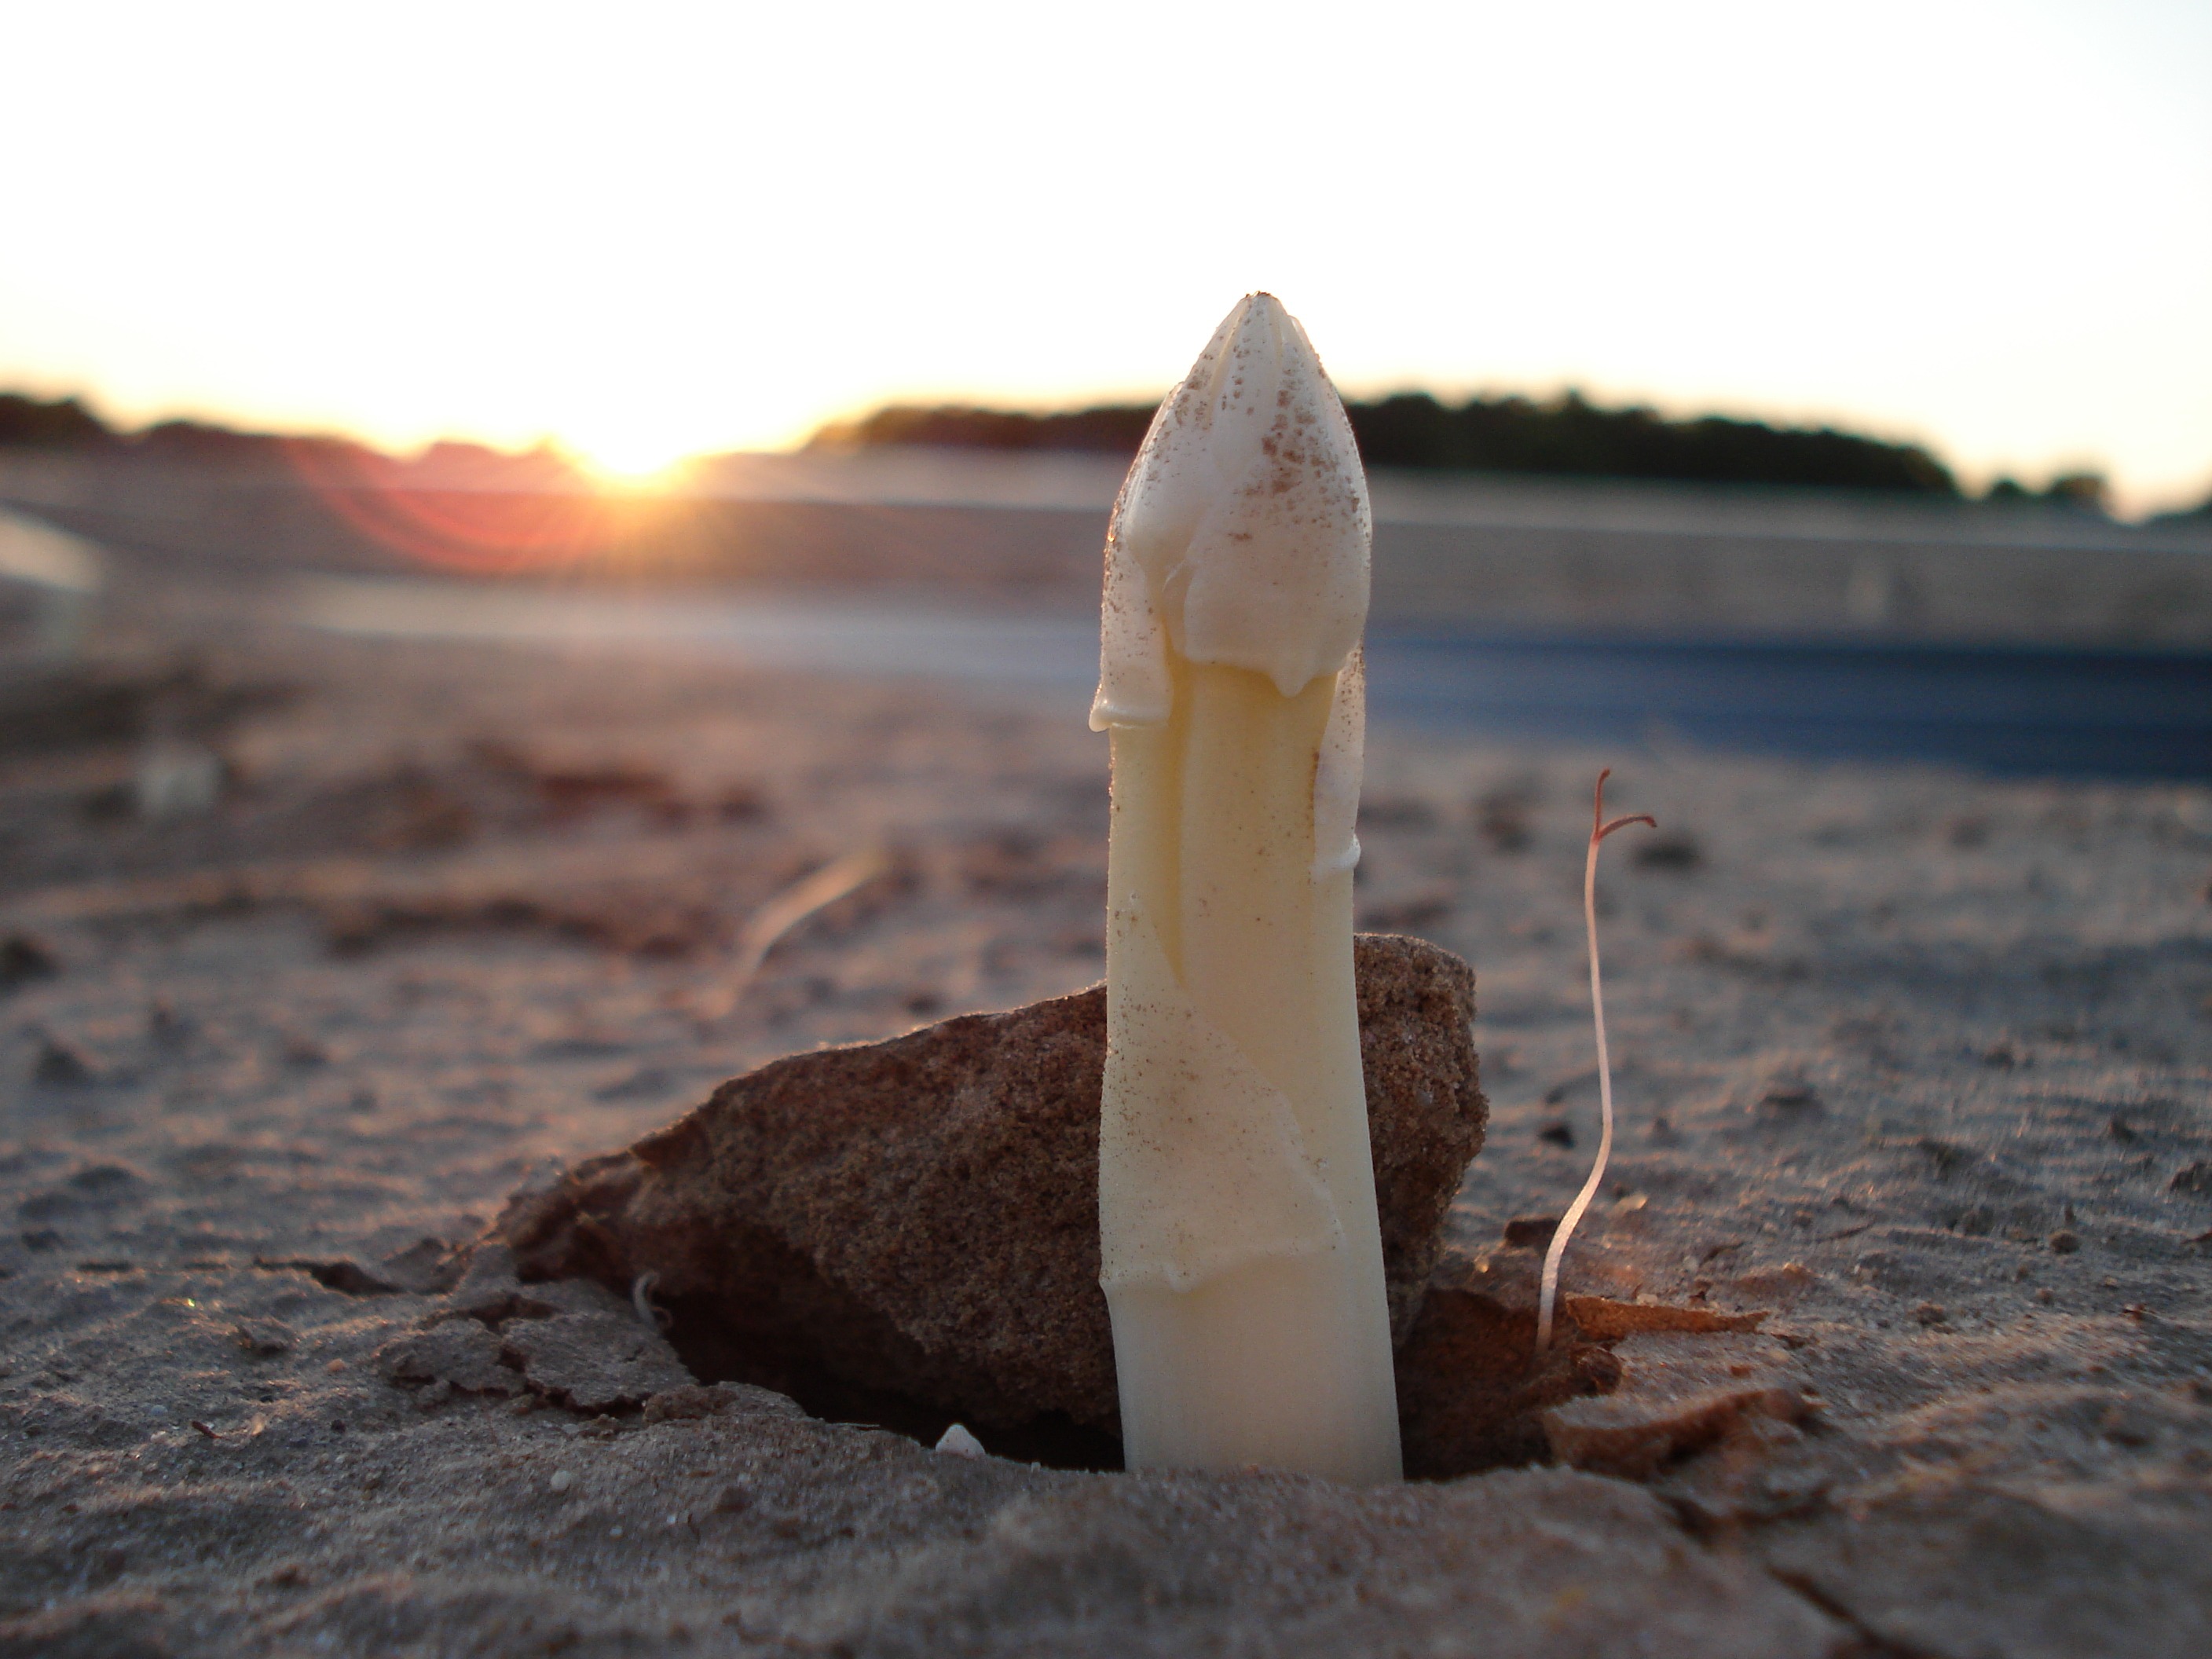
hand, sea, sand, rock, wood, sunset, soil, material, asparagus, macro photography, asparagus field